List of birds of Nicaragua

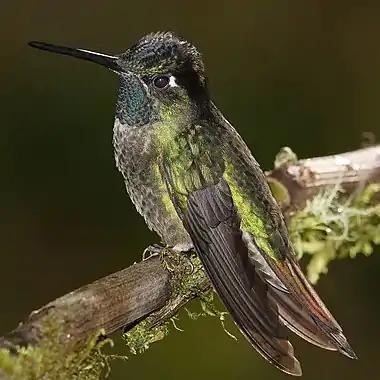
Rivoli's hummingbird

Order: CaprimulgiformesFamily: Caprimulgidae